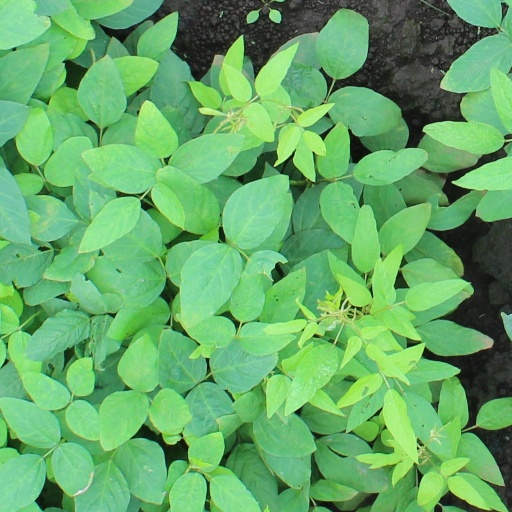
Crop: soybean